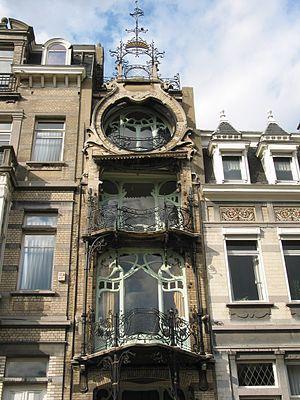
Bruxelles (Belgique), Square Ambiorix - L'hôtel Saint-Cyr (1903 - Architecte: Gustave Strauven).